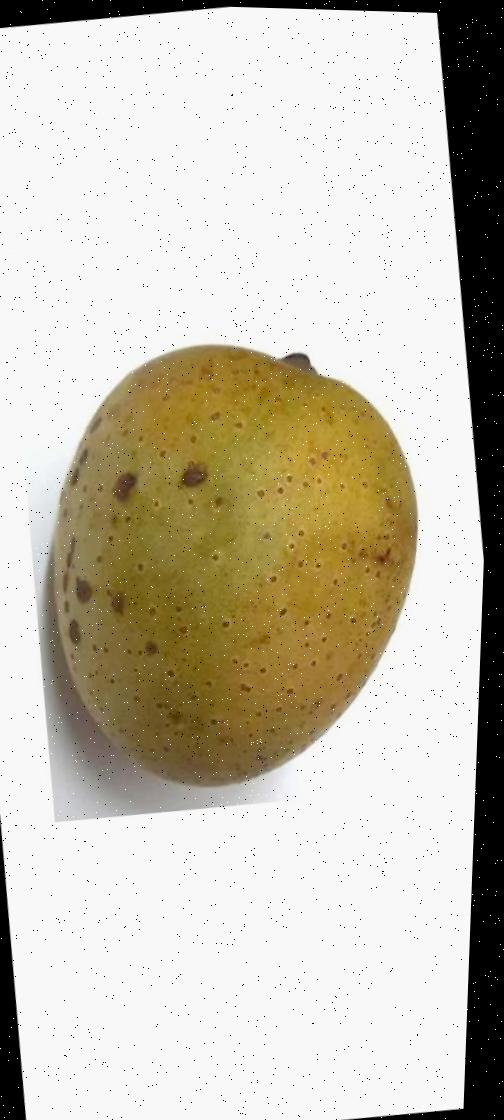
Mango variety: Gourmoti